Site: brandenburg
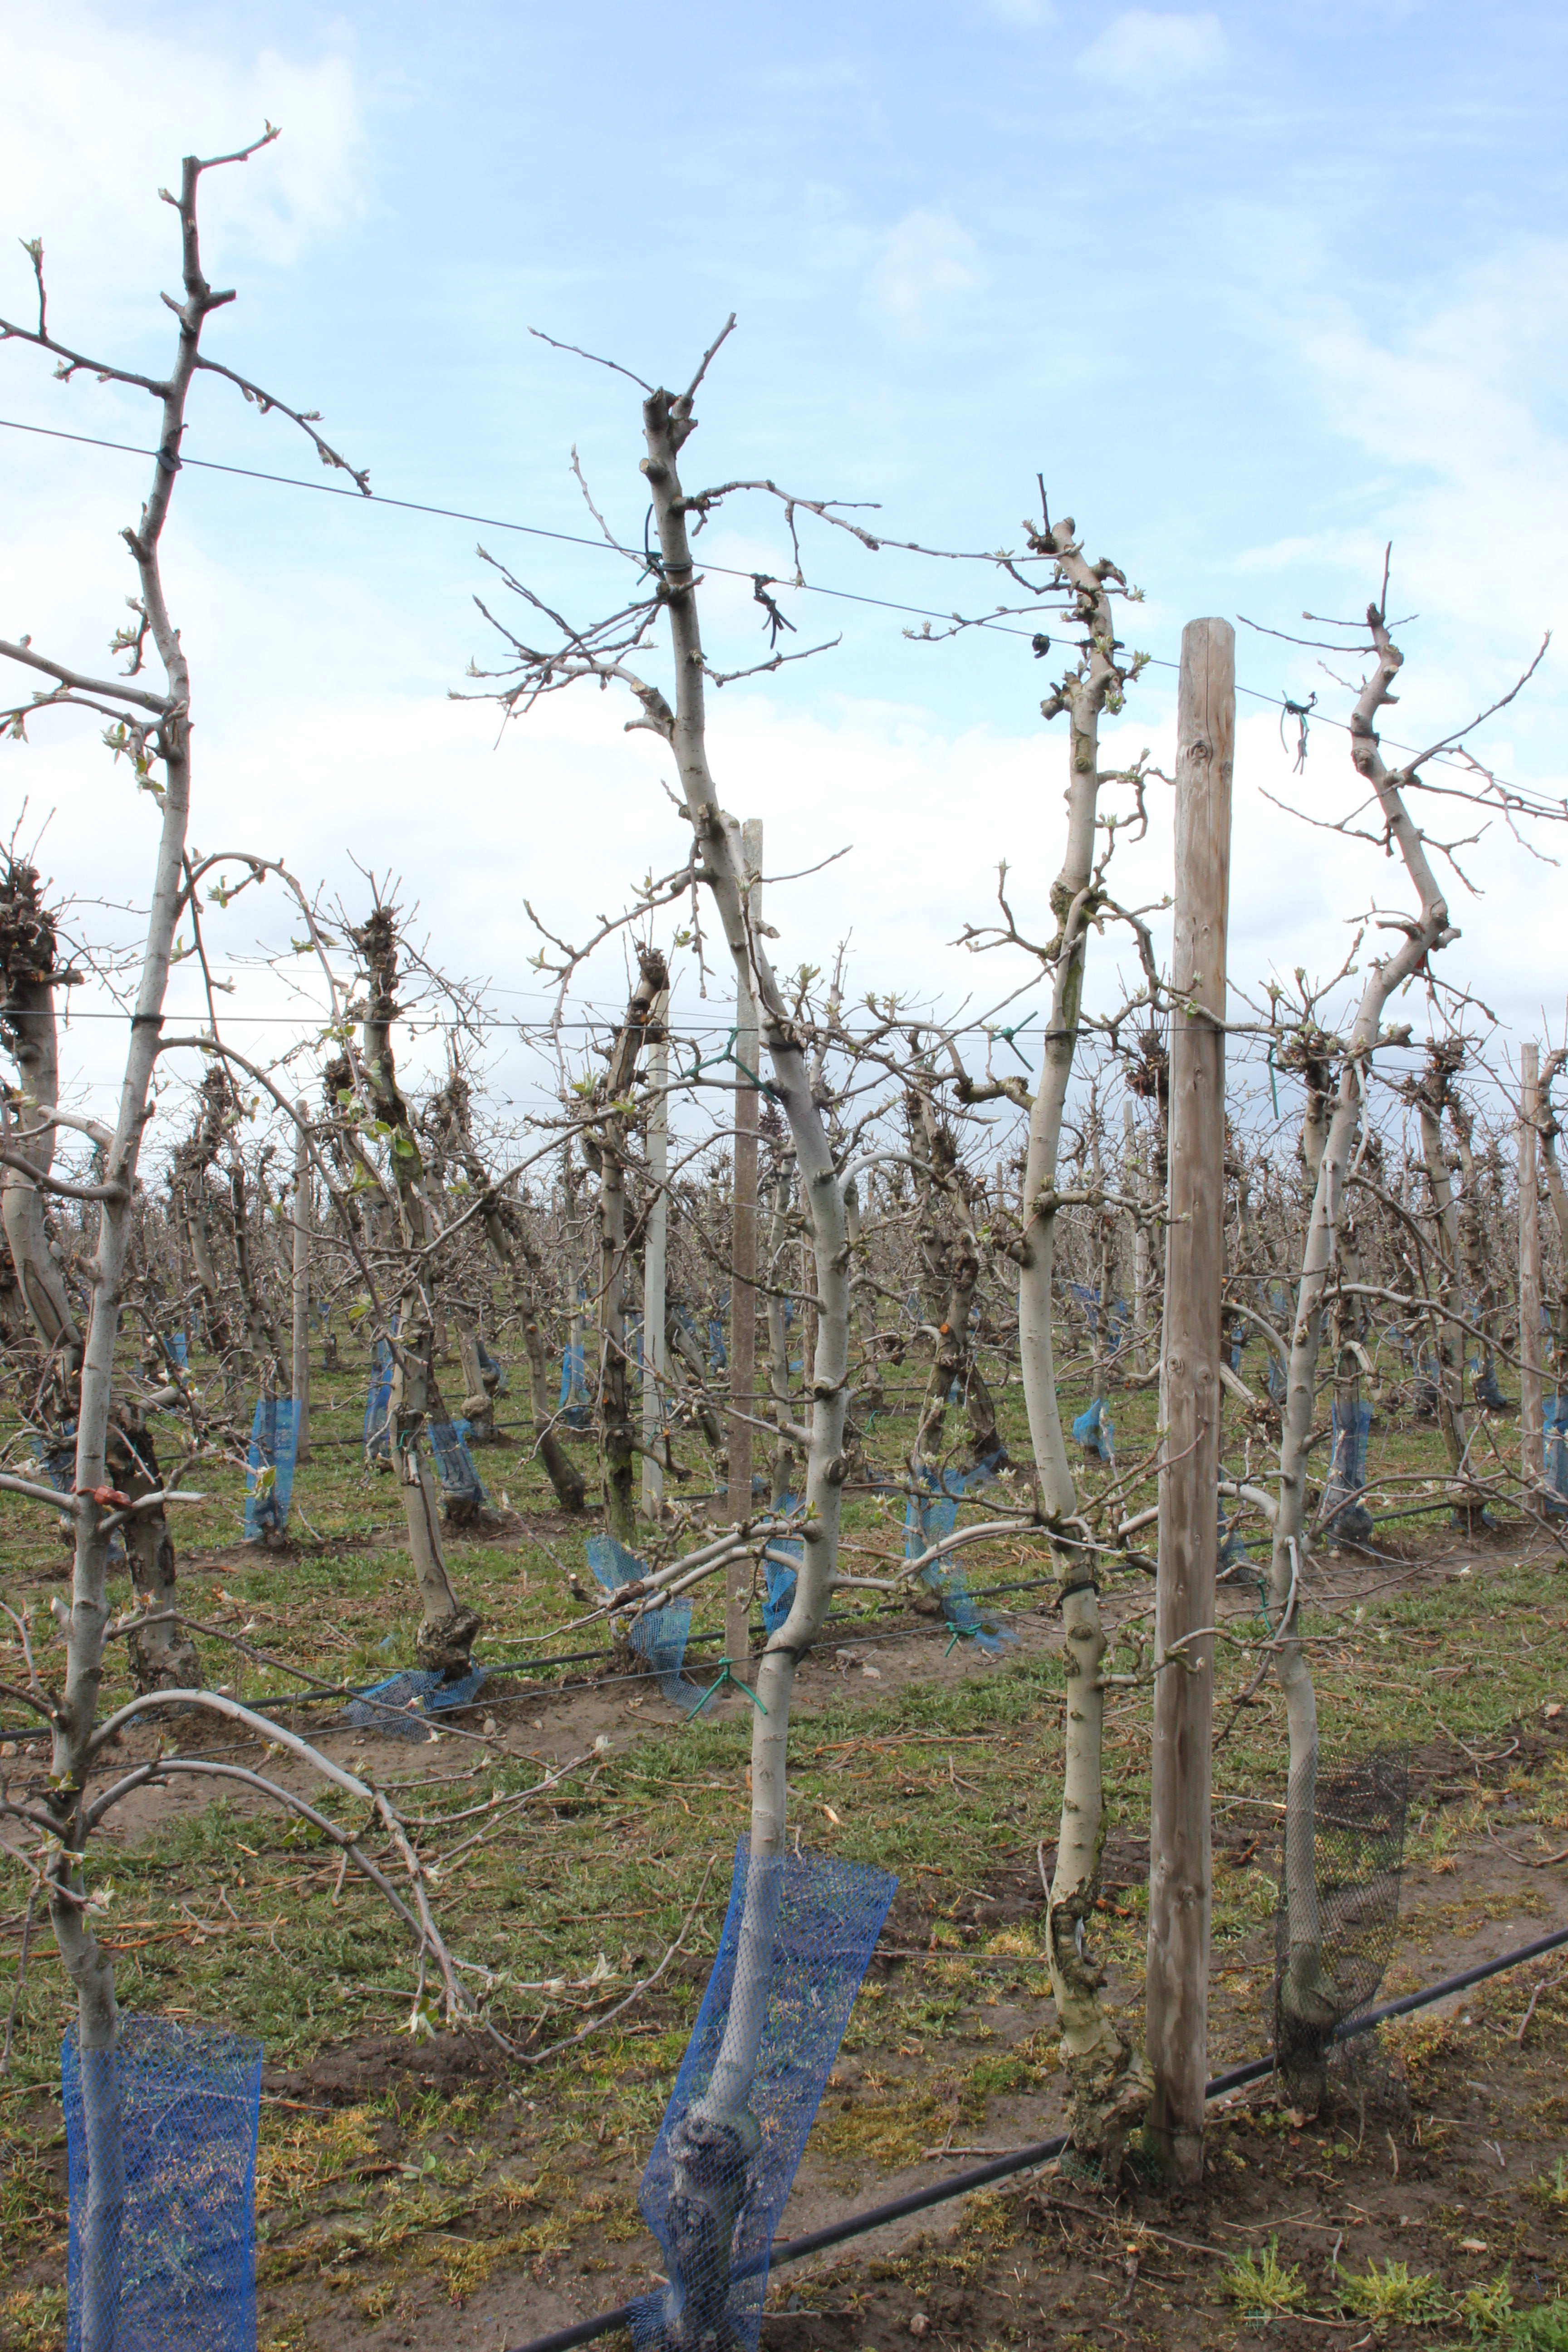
Growth stage (BBCH 55): Inflorescence emergence